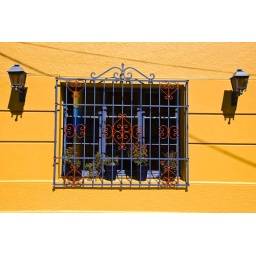
a window of a house in Valparaiso